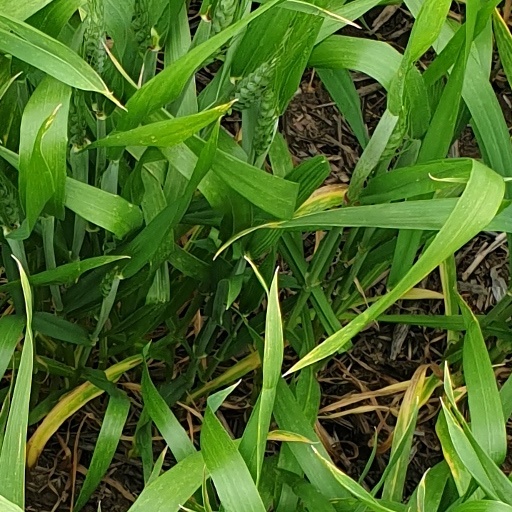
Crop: wheat